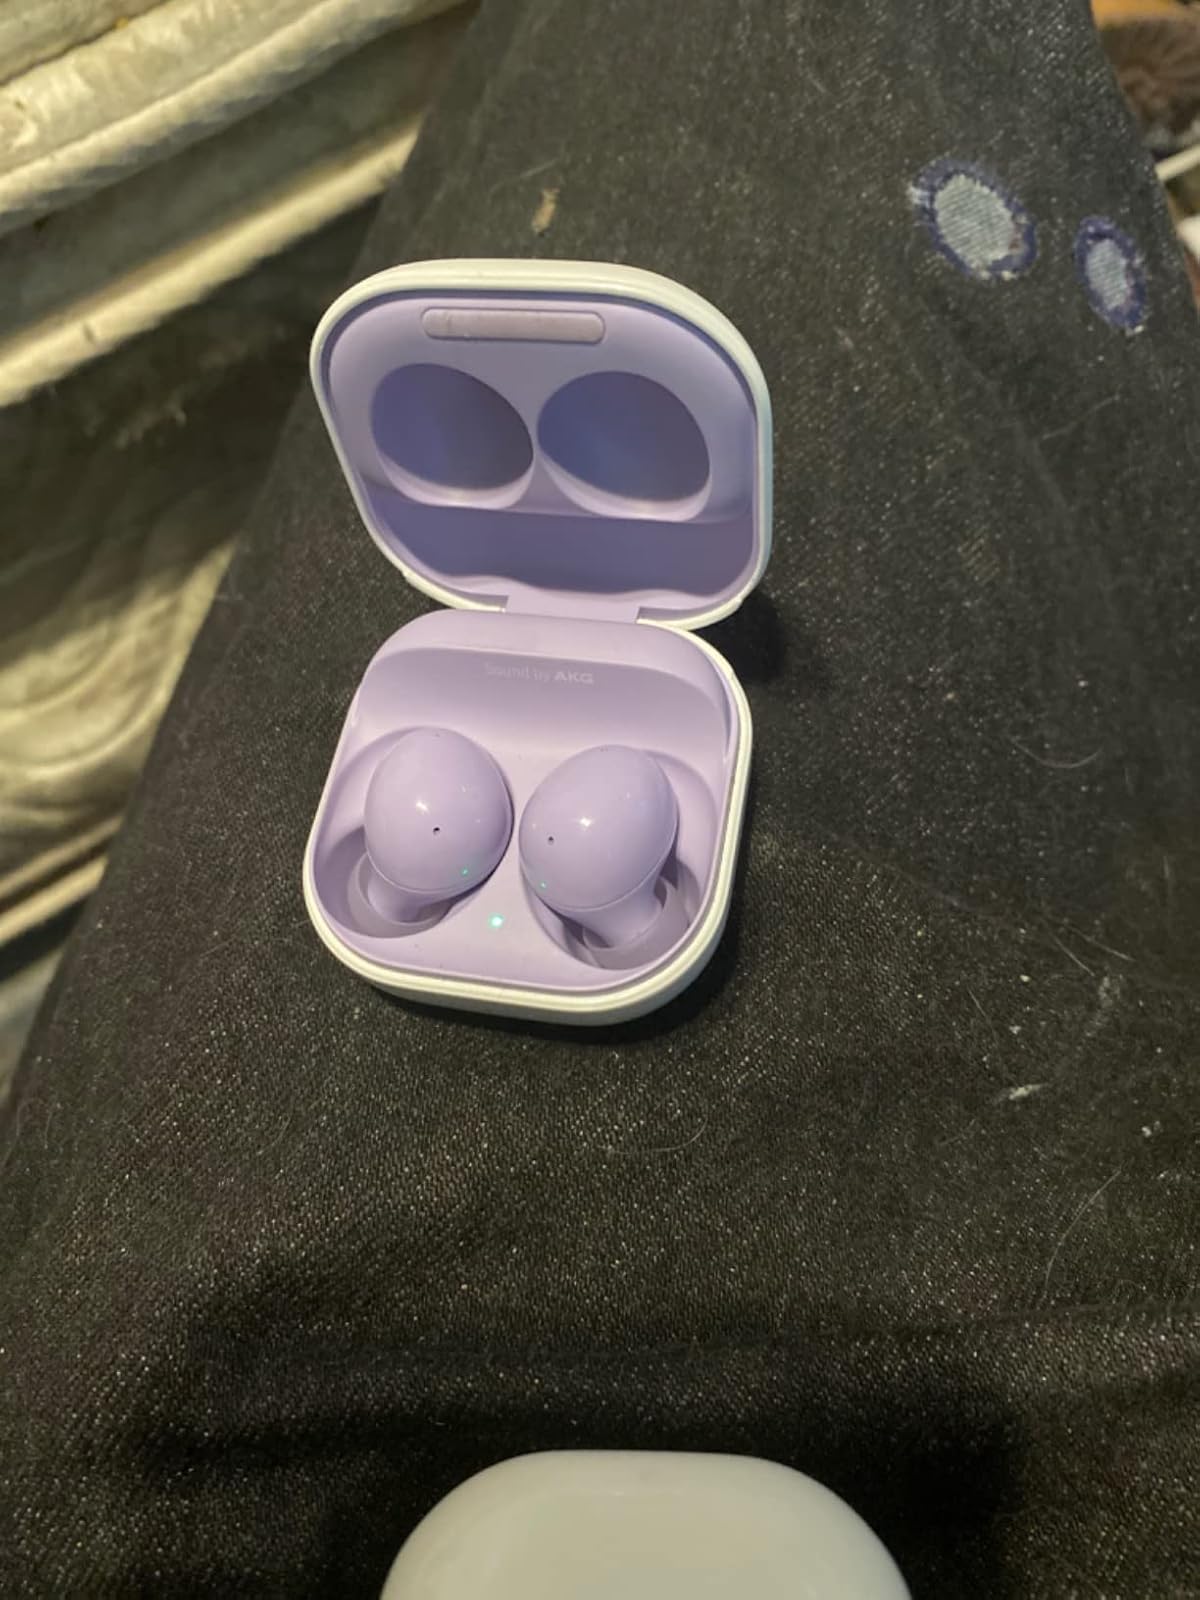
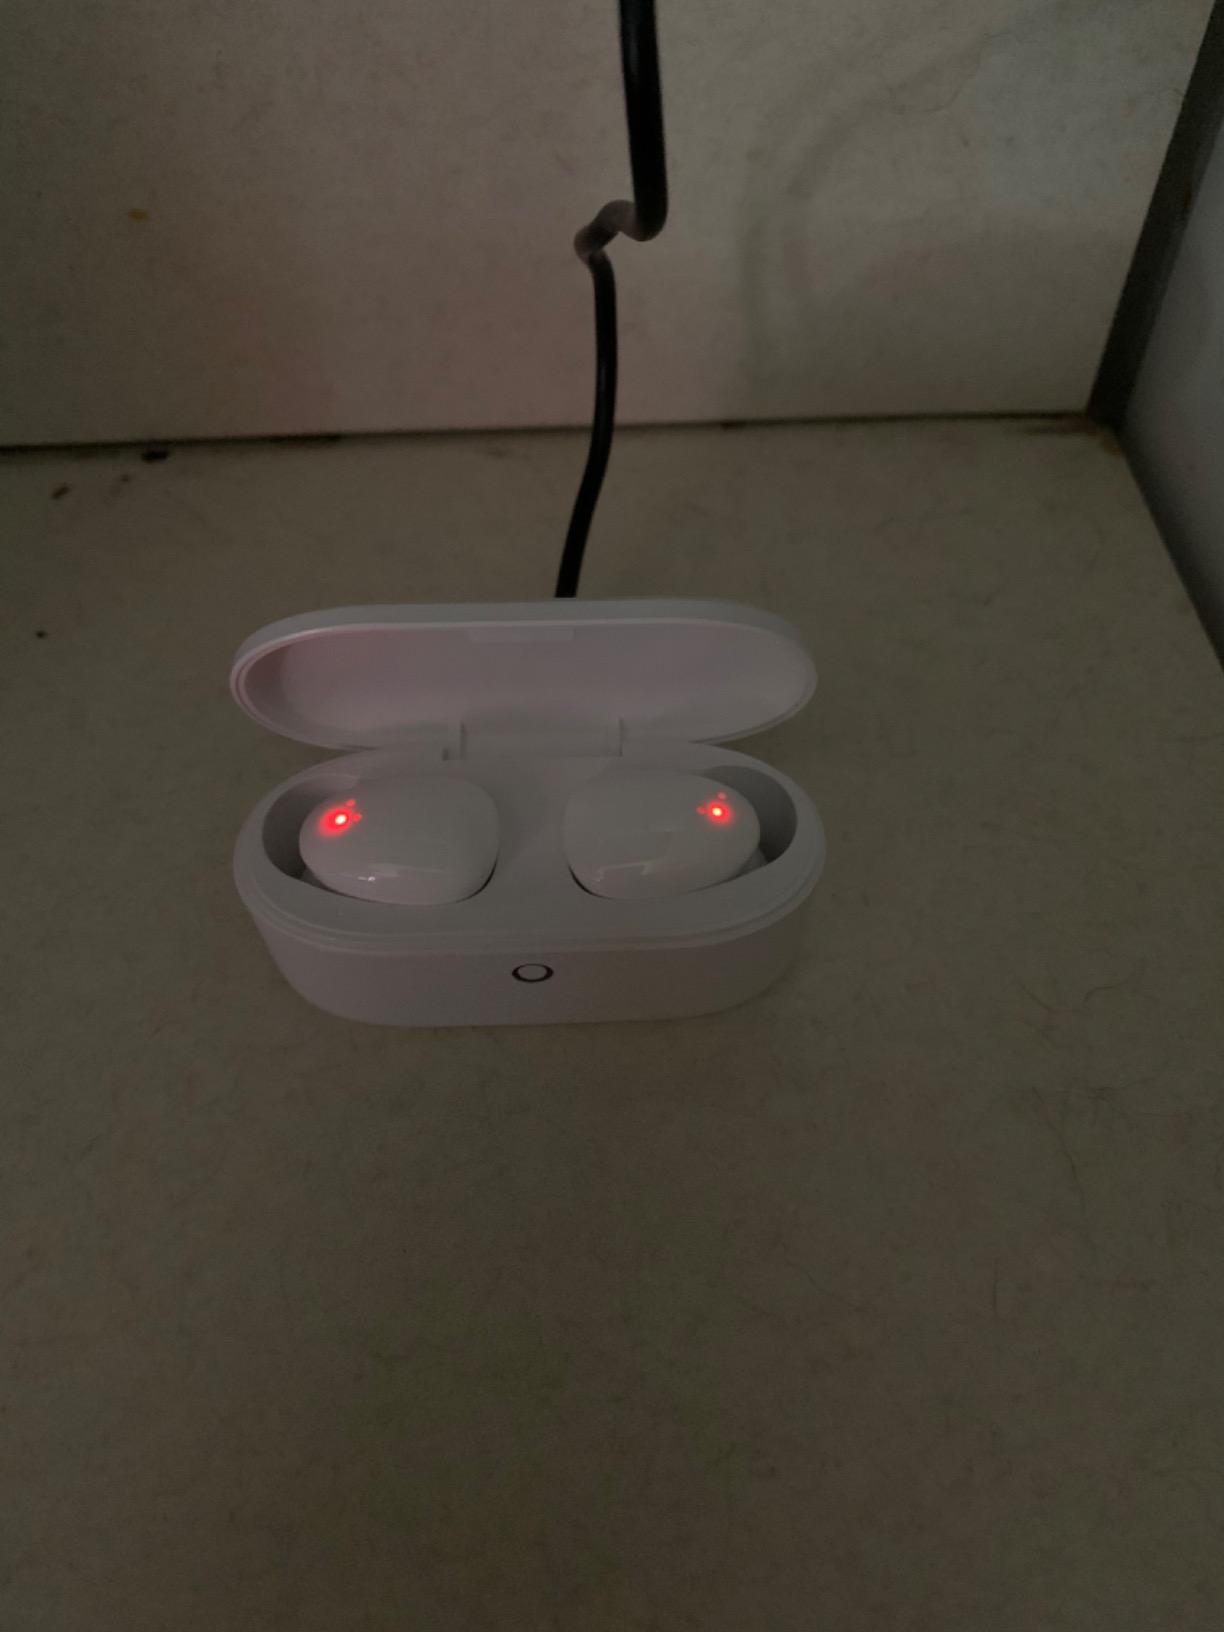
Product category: earbuds
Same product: no